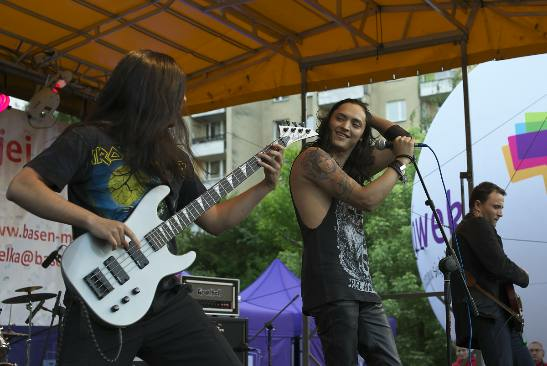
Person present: Yes